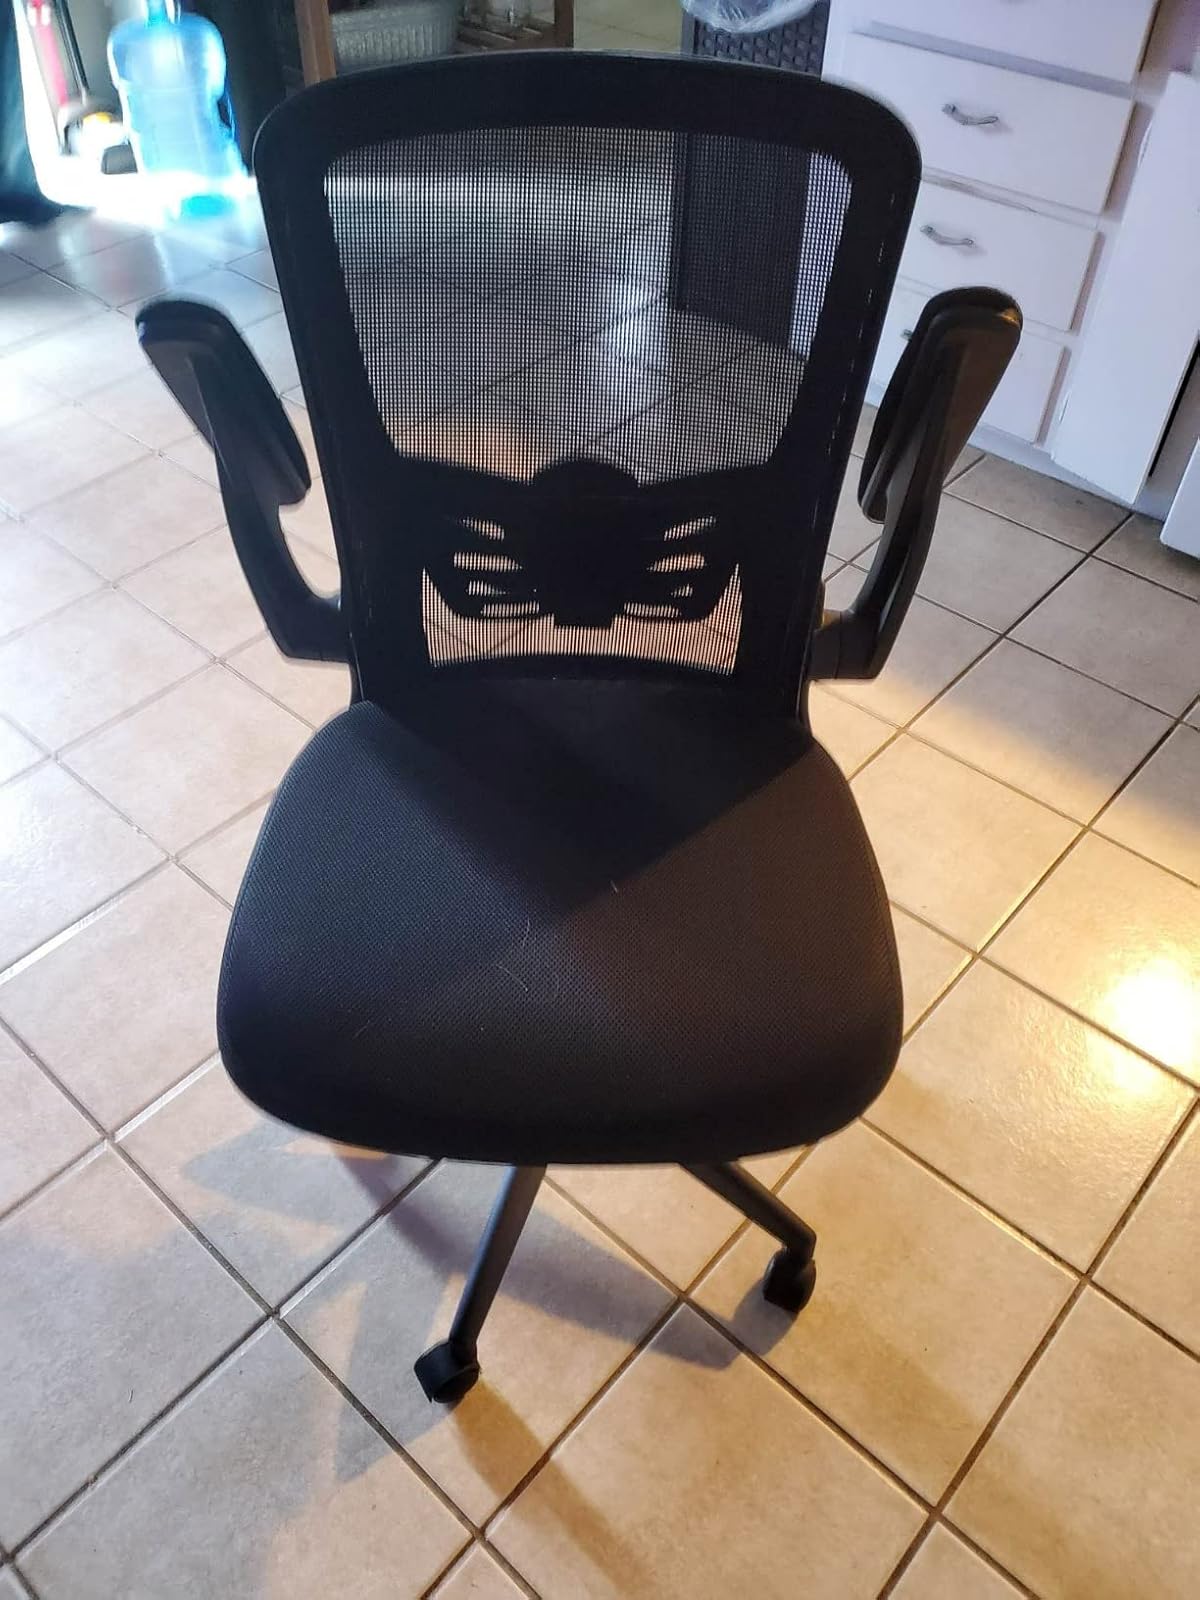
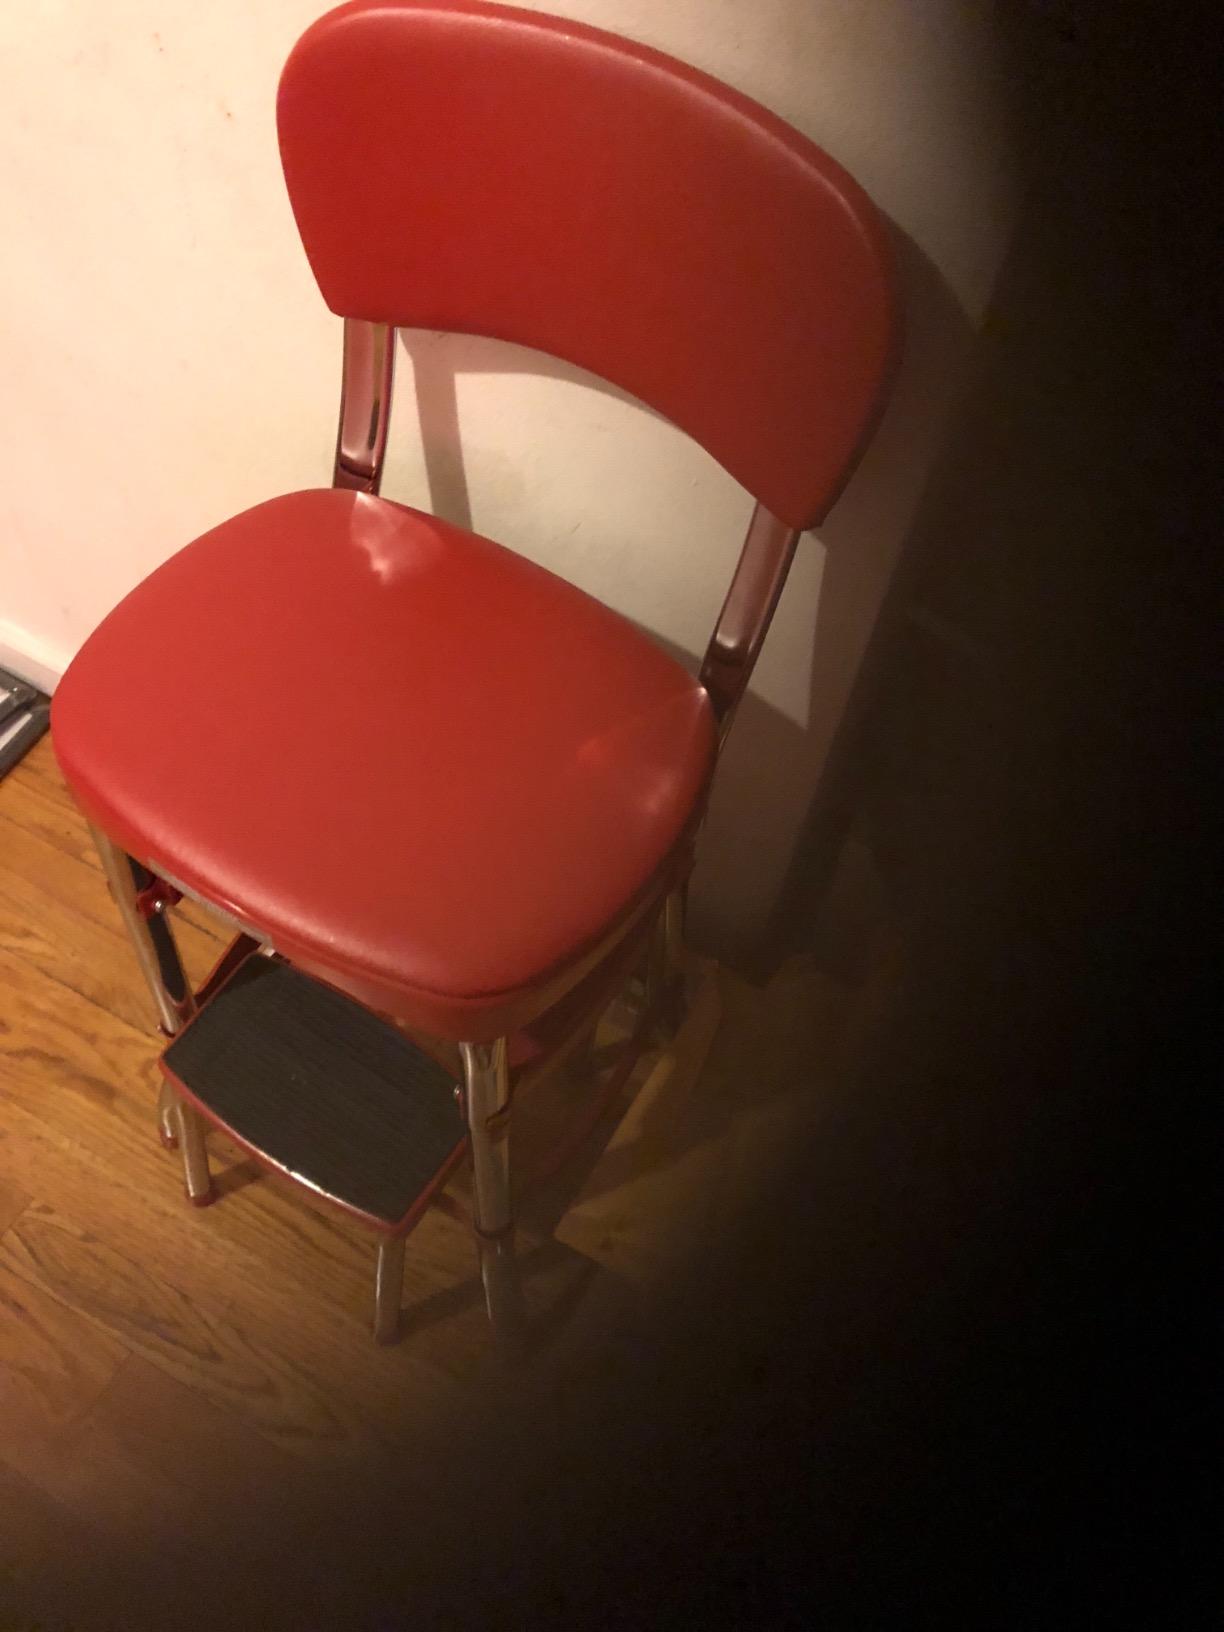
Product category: items_chair
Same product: no